Zoran Planinić

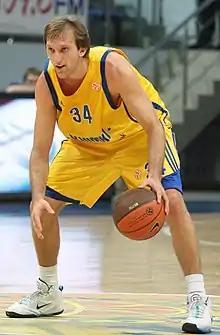
Planinić with Khimki in 2010

Zoran Planinić (born September 12, 1982) is a Croatian former professional basketball player.